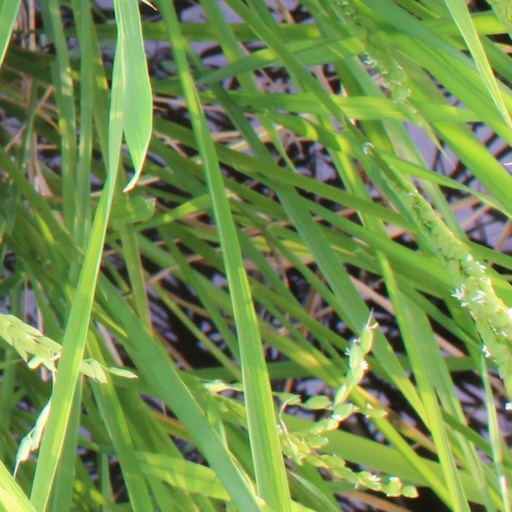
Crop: rice